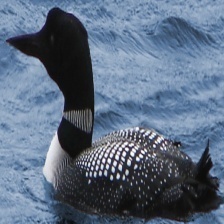
Species: COMMON LOON
Scientific name: GAVIA IMMER